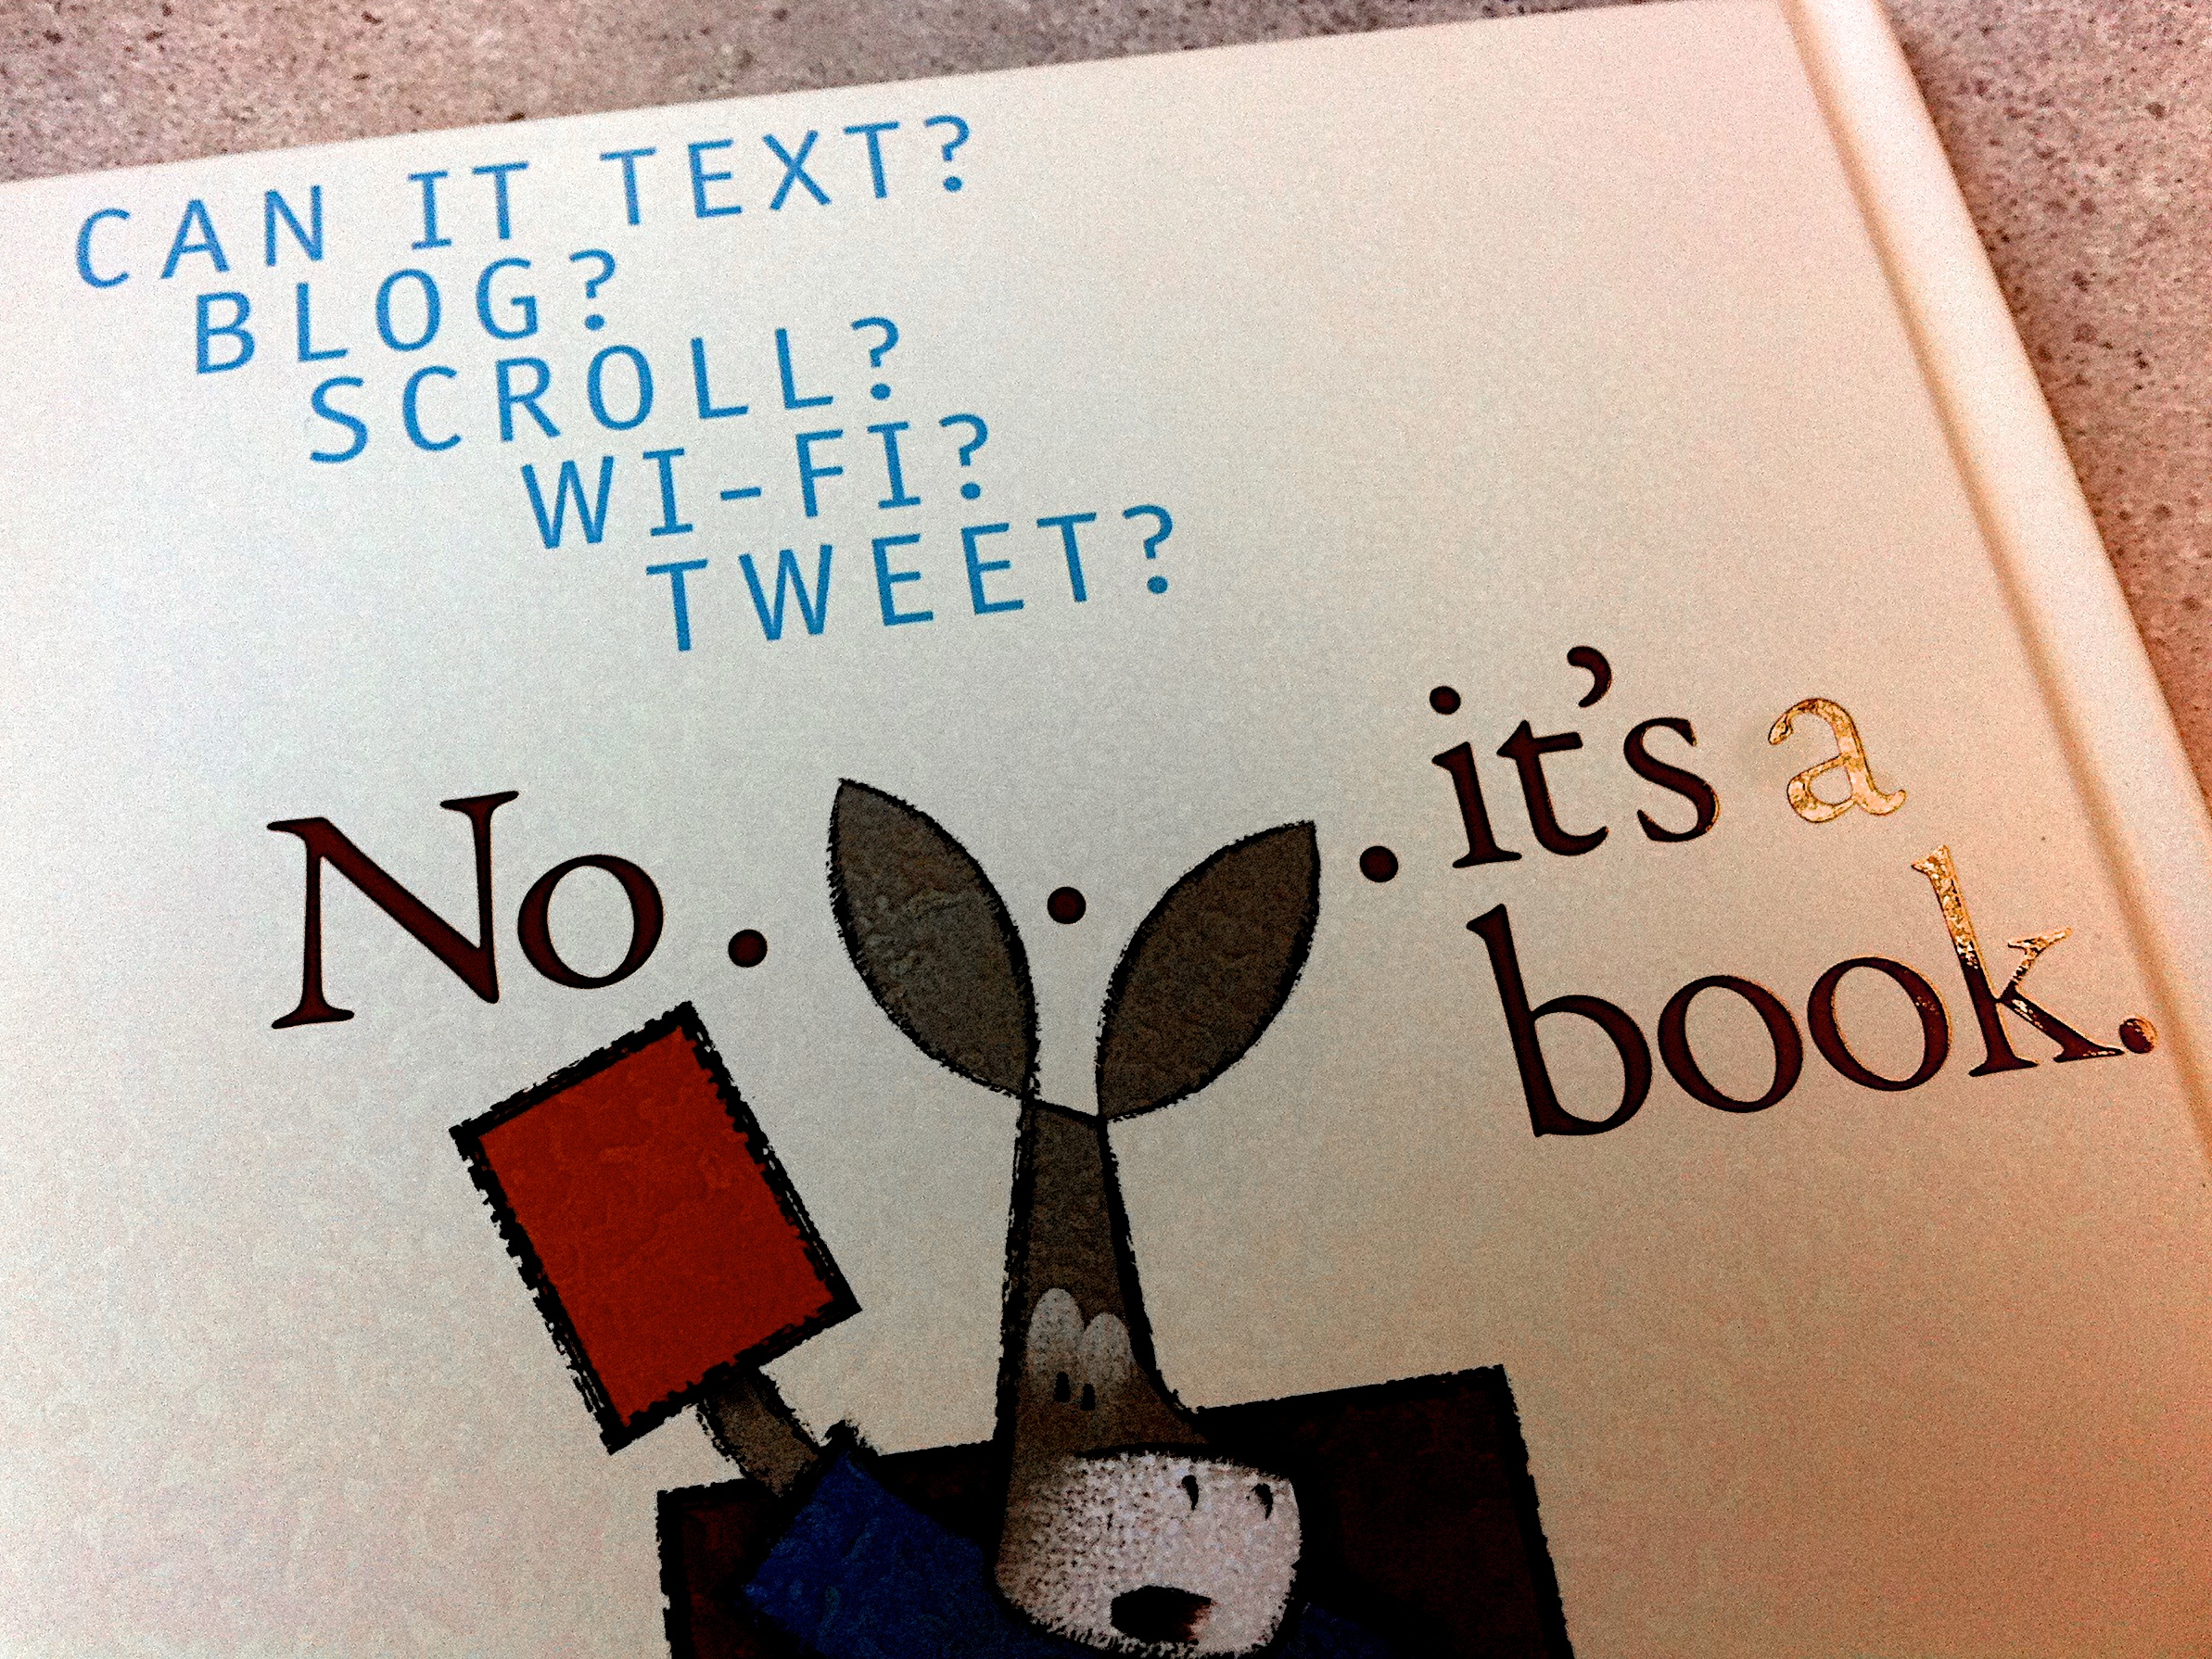
writing, book, brand, font, design, organ, 2011365, emotion